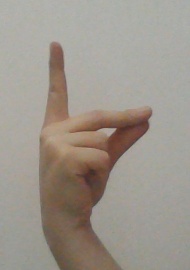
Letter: ta